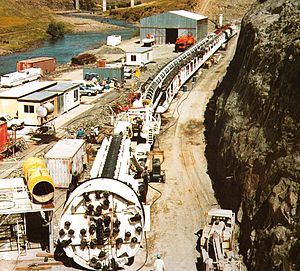
Vandkraftværk / Teknisk opbygning af et vandkraftværk / Vandvejen / Tilløbstunnel og trykskakt
Atlas Copco – Jarva TBM er en maskine for boring af tunneller blandt andet i forbindelse med vandtunneller. På norsk kaldes dette et fuldprofilbor eller TBM. En fordel med denne type maskine er de glatte vægge i tunnelen.
Et vandkraftværk er et kraftværk, som producerer elektrisk energi ved hjælp af rindende vand.